Glay

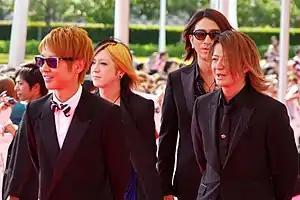
Glay at the 2014 MTV Video Music Awards Japan. From left to right: Jiro, Hisashi, Takuro, Teru.

Glay (stylized in all caps) is a Japanese rock band formed in Hakodate in 1988. The core four members, vocalist Teru, guitarists Takuro and Hisashi, and bassist Jiro, have been together since 1992. Primarily composing songs in the rock and pop genres, they have also arranged songs using elements from a variety of other genres, including progressive rock, punk, gothic rock, electronic, R&B, folk, gospel, reggae, and ska. Originally a visual kei band, the group slowly shifted to less dramatic attire through the years. With five million copies sold, Glay's 1997 compilation album "Review" is the fifth best-selling album of all time in Japan. Their July 1999 concert "Expo '99" at Makuhari Messe was attended by 200,000 people, making it the largest-ticketed concert ever held by a single act at the time. As of 2008, Glay had sold an estimated 51 million records; 28 million singles and 23 million albums, making them one of the top ten best-selling artists of all time in Japan.